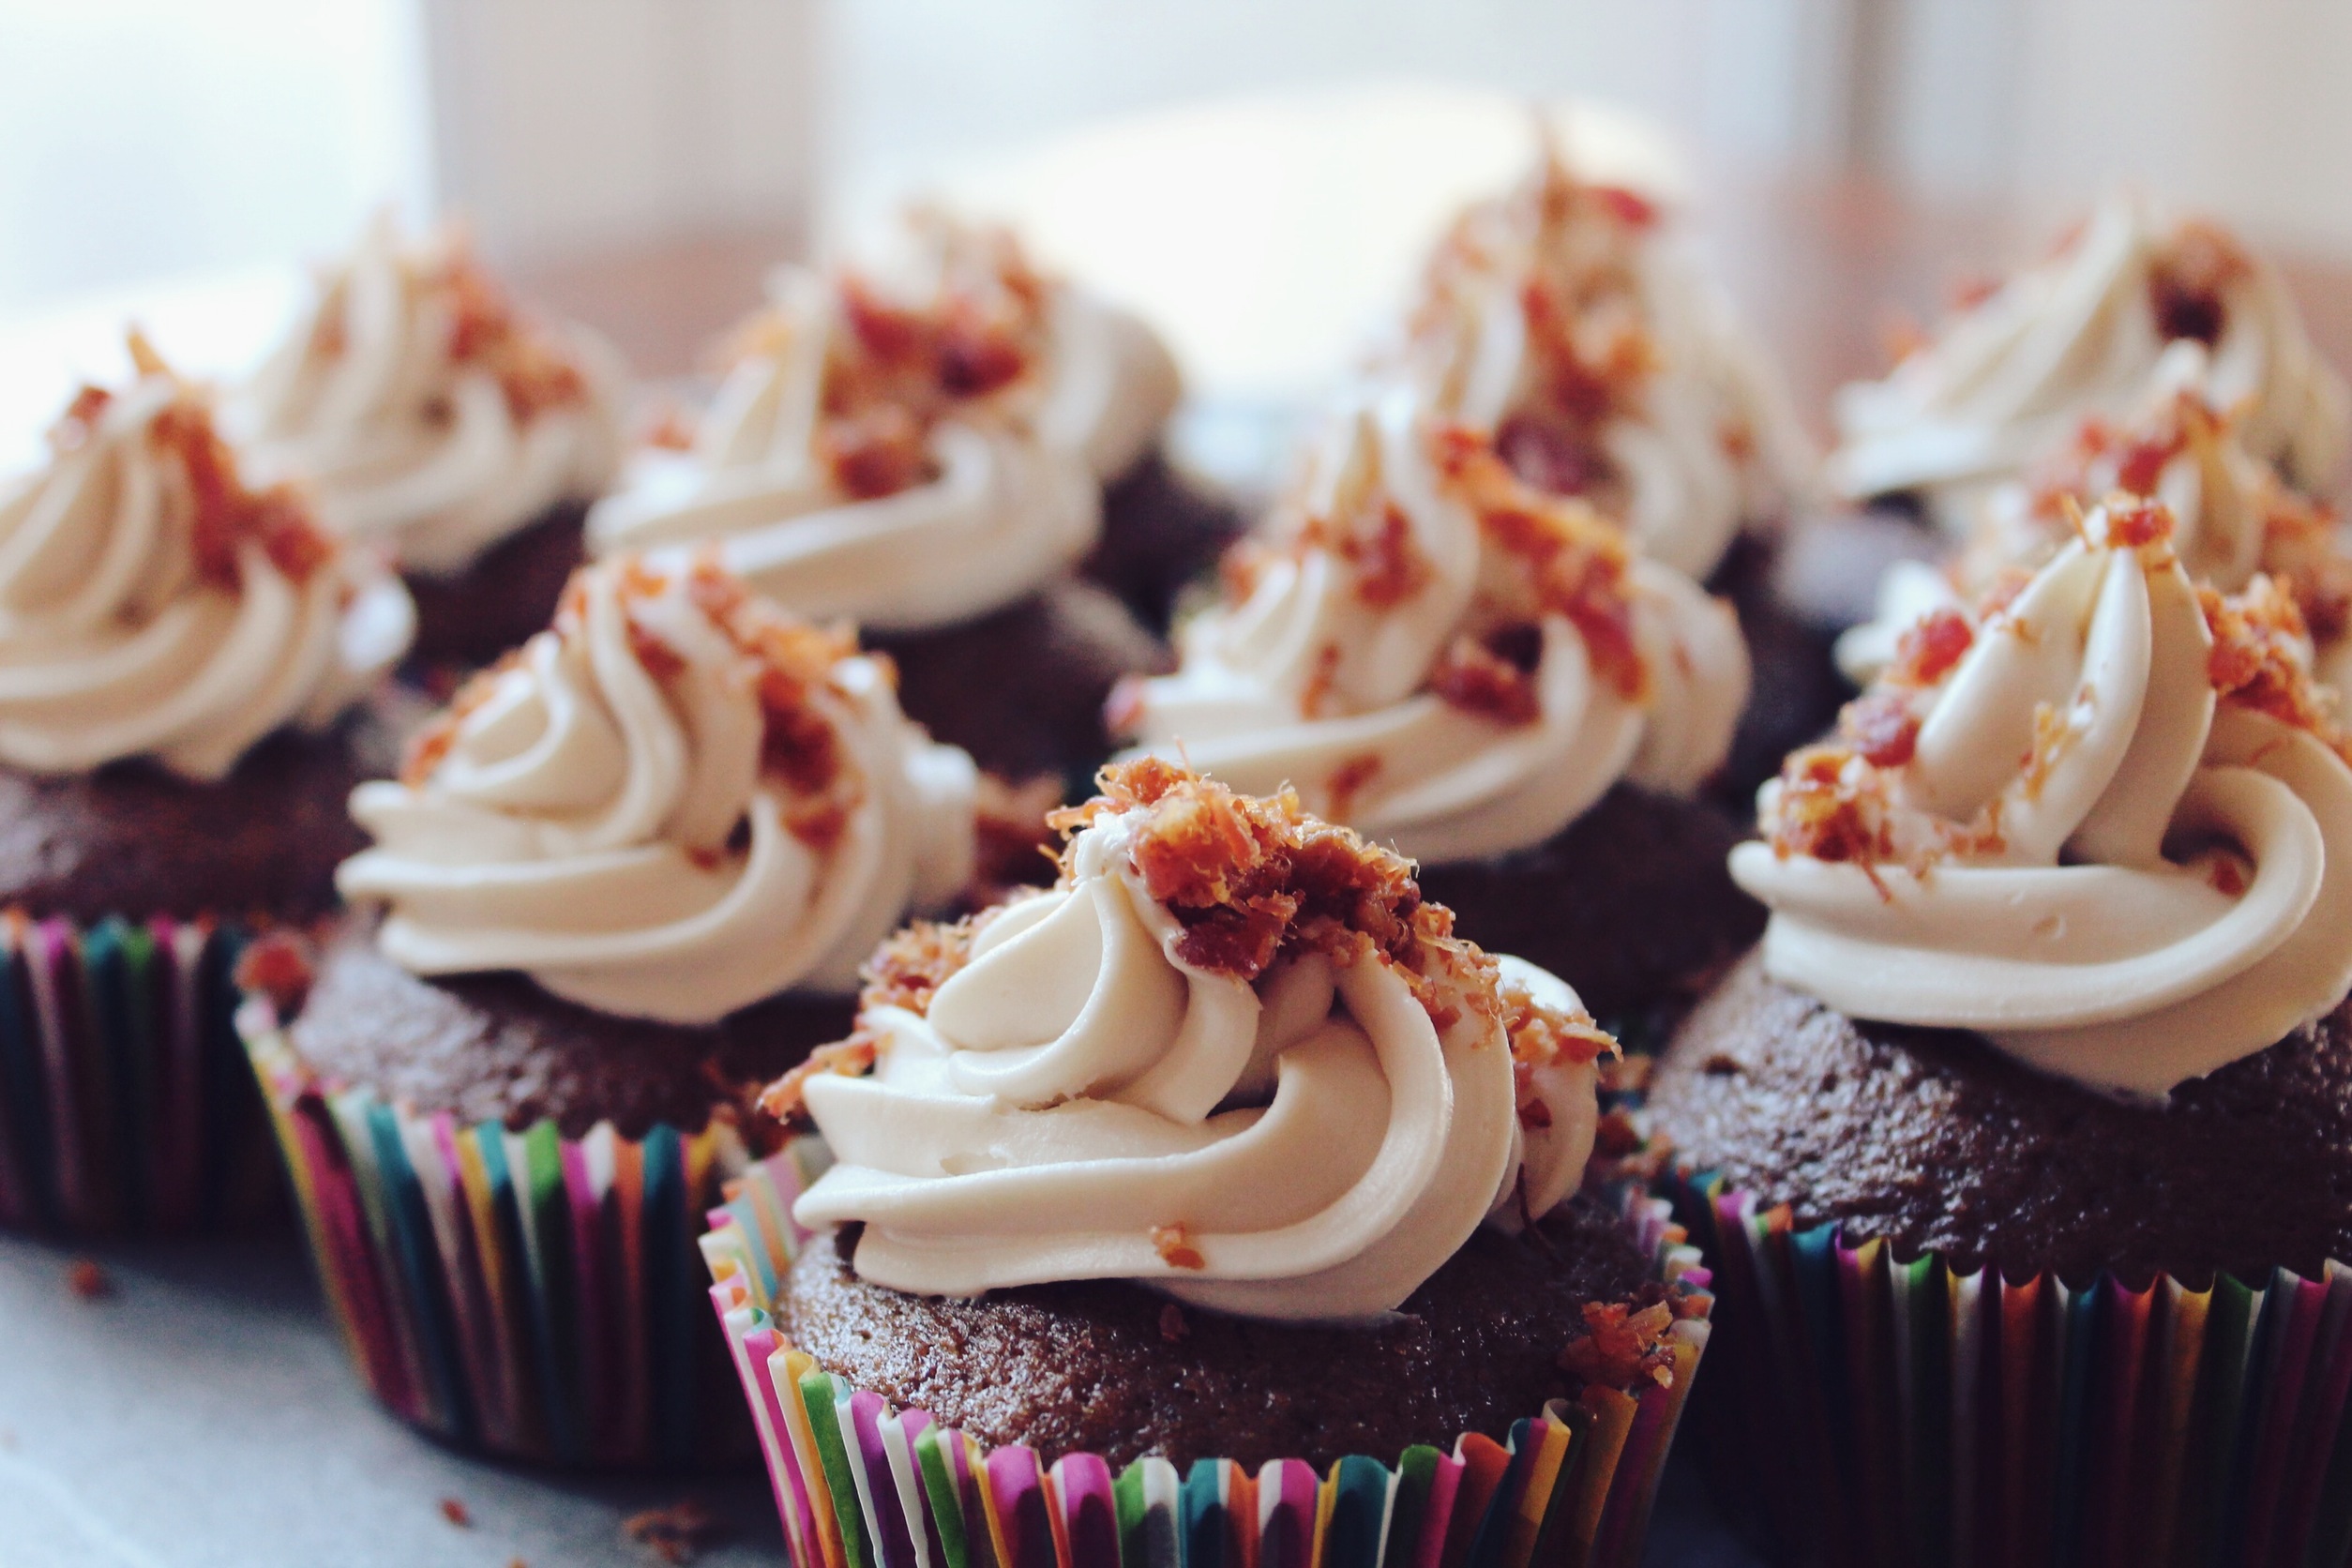
sweet, restaurant, celebration, food, chocolate, cupcake, baking, frosting, dessert, cream, delicious, cake, pastry, bakery, baked, treats, sweets, icing, iced, party, decorated, frosted, birthday, cupcakes, confectionery, flavor, buttercream